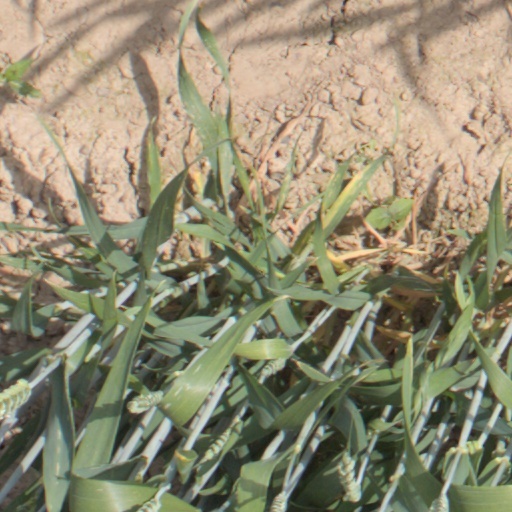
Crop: wheat